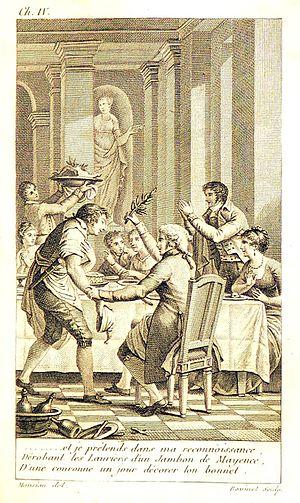
André Noël, né en 1726 à Périgueux, et mort le 4 mai 1801 à Berlin, est un cuisinier français attaché au service du roi Frédéric II de Prusse. Ce dernier, l'un des hommes les plus friands de son époque, lui consacre en 1772 un long poème. Giacomo Casanova le décrit comme le cuisinier « très chéri de Sa Majesté prussienne » ; le médecin du roi, Johann Georg Zimmermann, comme « un homme bien dangereux » ; et, plus tard, le gastronome Joseph Favre, comme « le plus grand cuisinier de l'époque ». Il crée des plats réputés pour la table royale, telle une « bombe de Sardanapale », mais on lui prête aussi la confection d'un pâté de faisan que La Mettrie aurait apprécié au point d'en mourir d'indigestion. Après sa mort, il apparaît dans plusieurs œuvres romanesques.